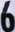
Number: 6